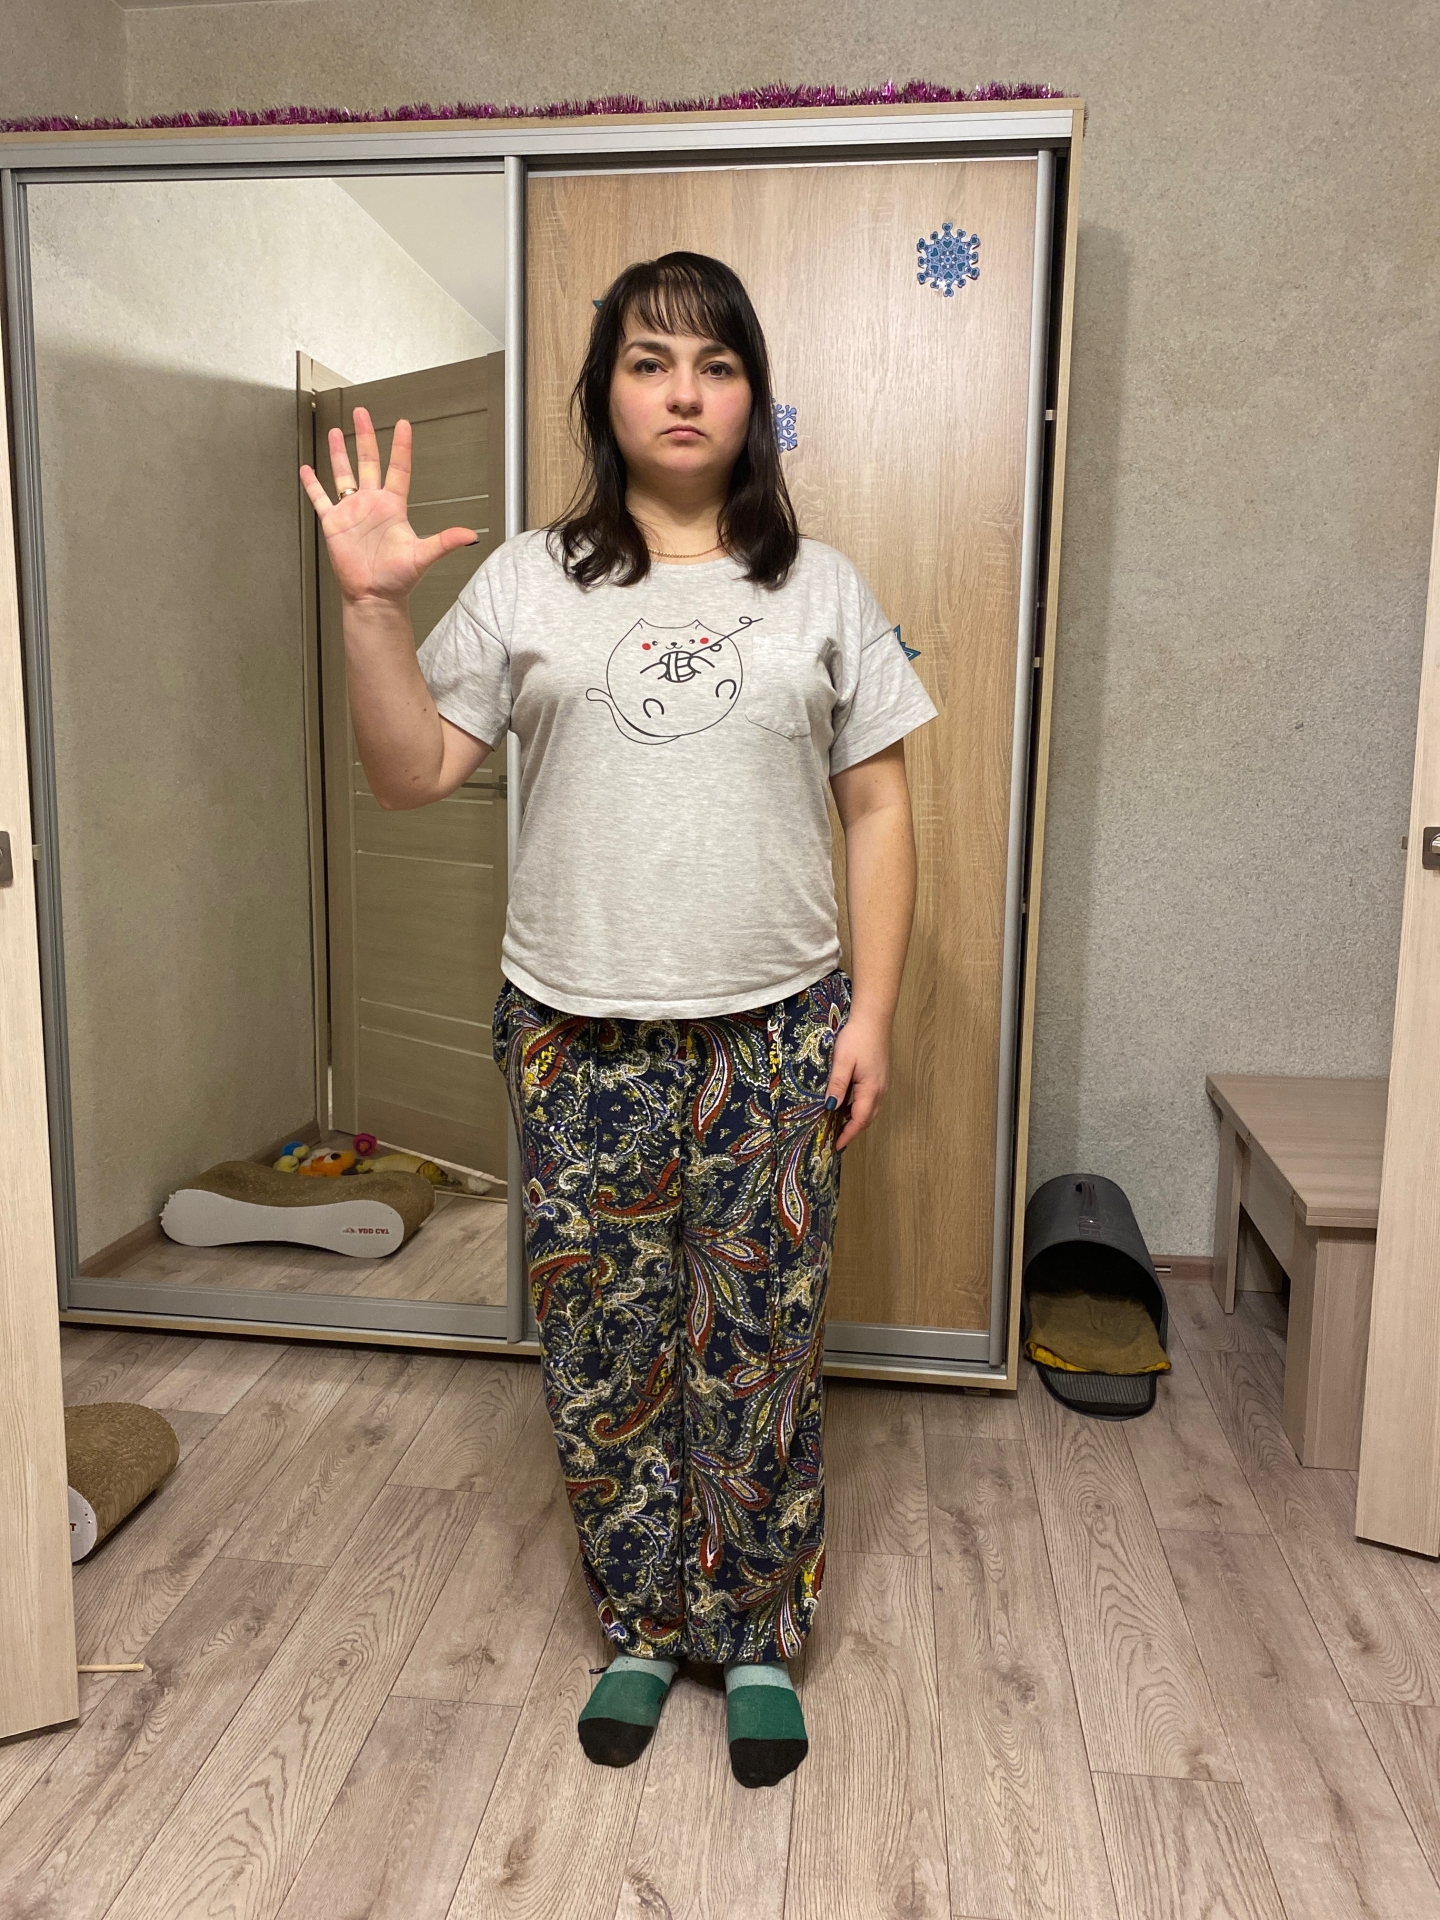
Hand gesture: palm